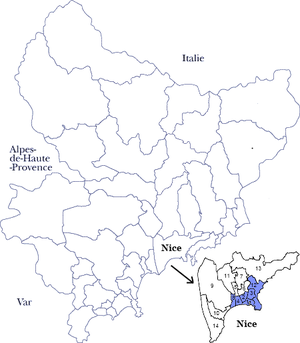
Carte de la première circonscription législative du département des Alpes-Maritimes, France (redécoupage de 2010, en vigueur à partir des élections législatives de 2012).
La première circonscription des Alpes-Maritimes est l'une des neuf circonscriptions législatives du département des Alpes-Maritimes en France. Elle est représentée dans la XIVᵉ législature par Éric Ciotti, député UMP.